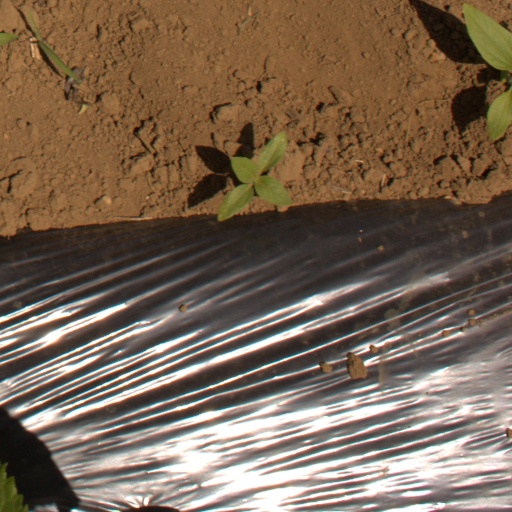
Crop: Jerusalem artichoke